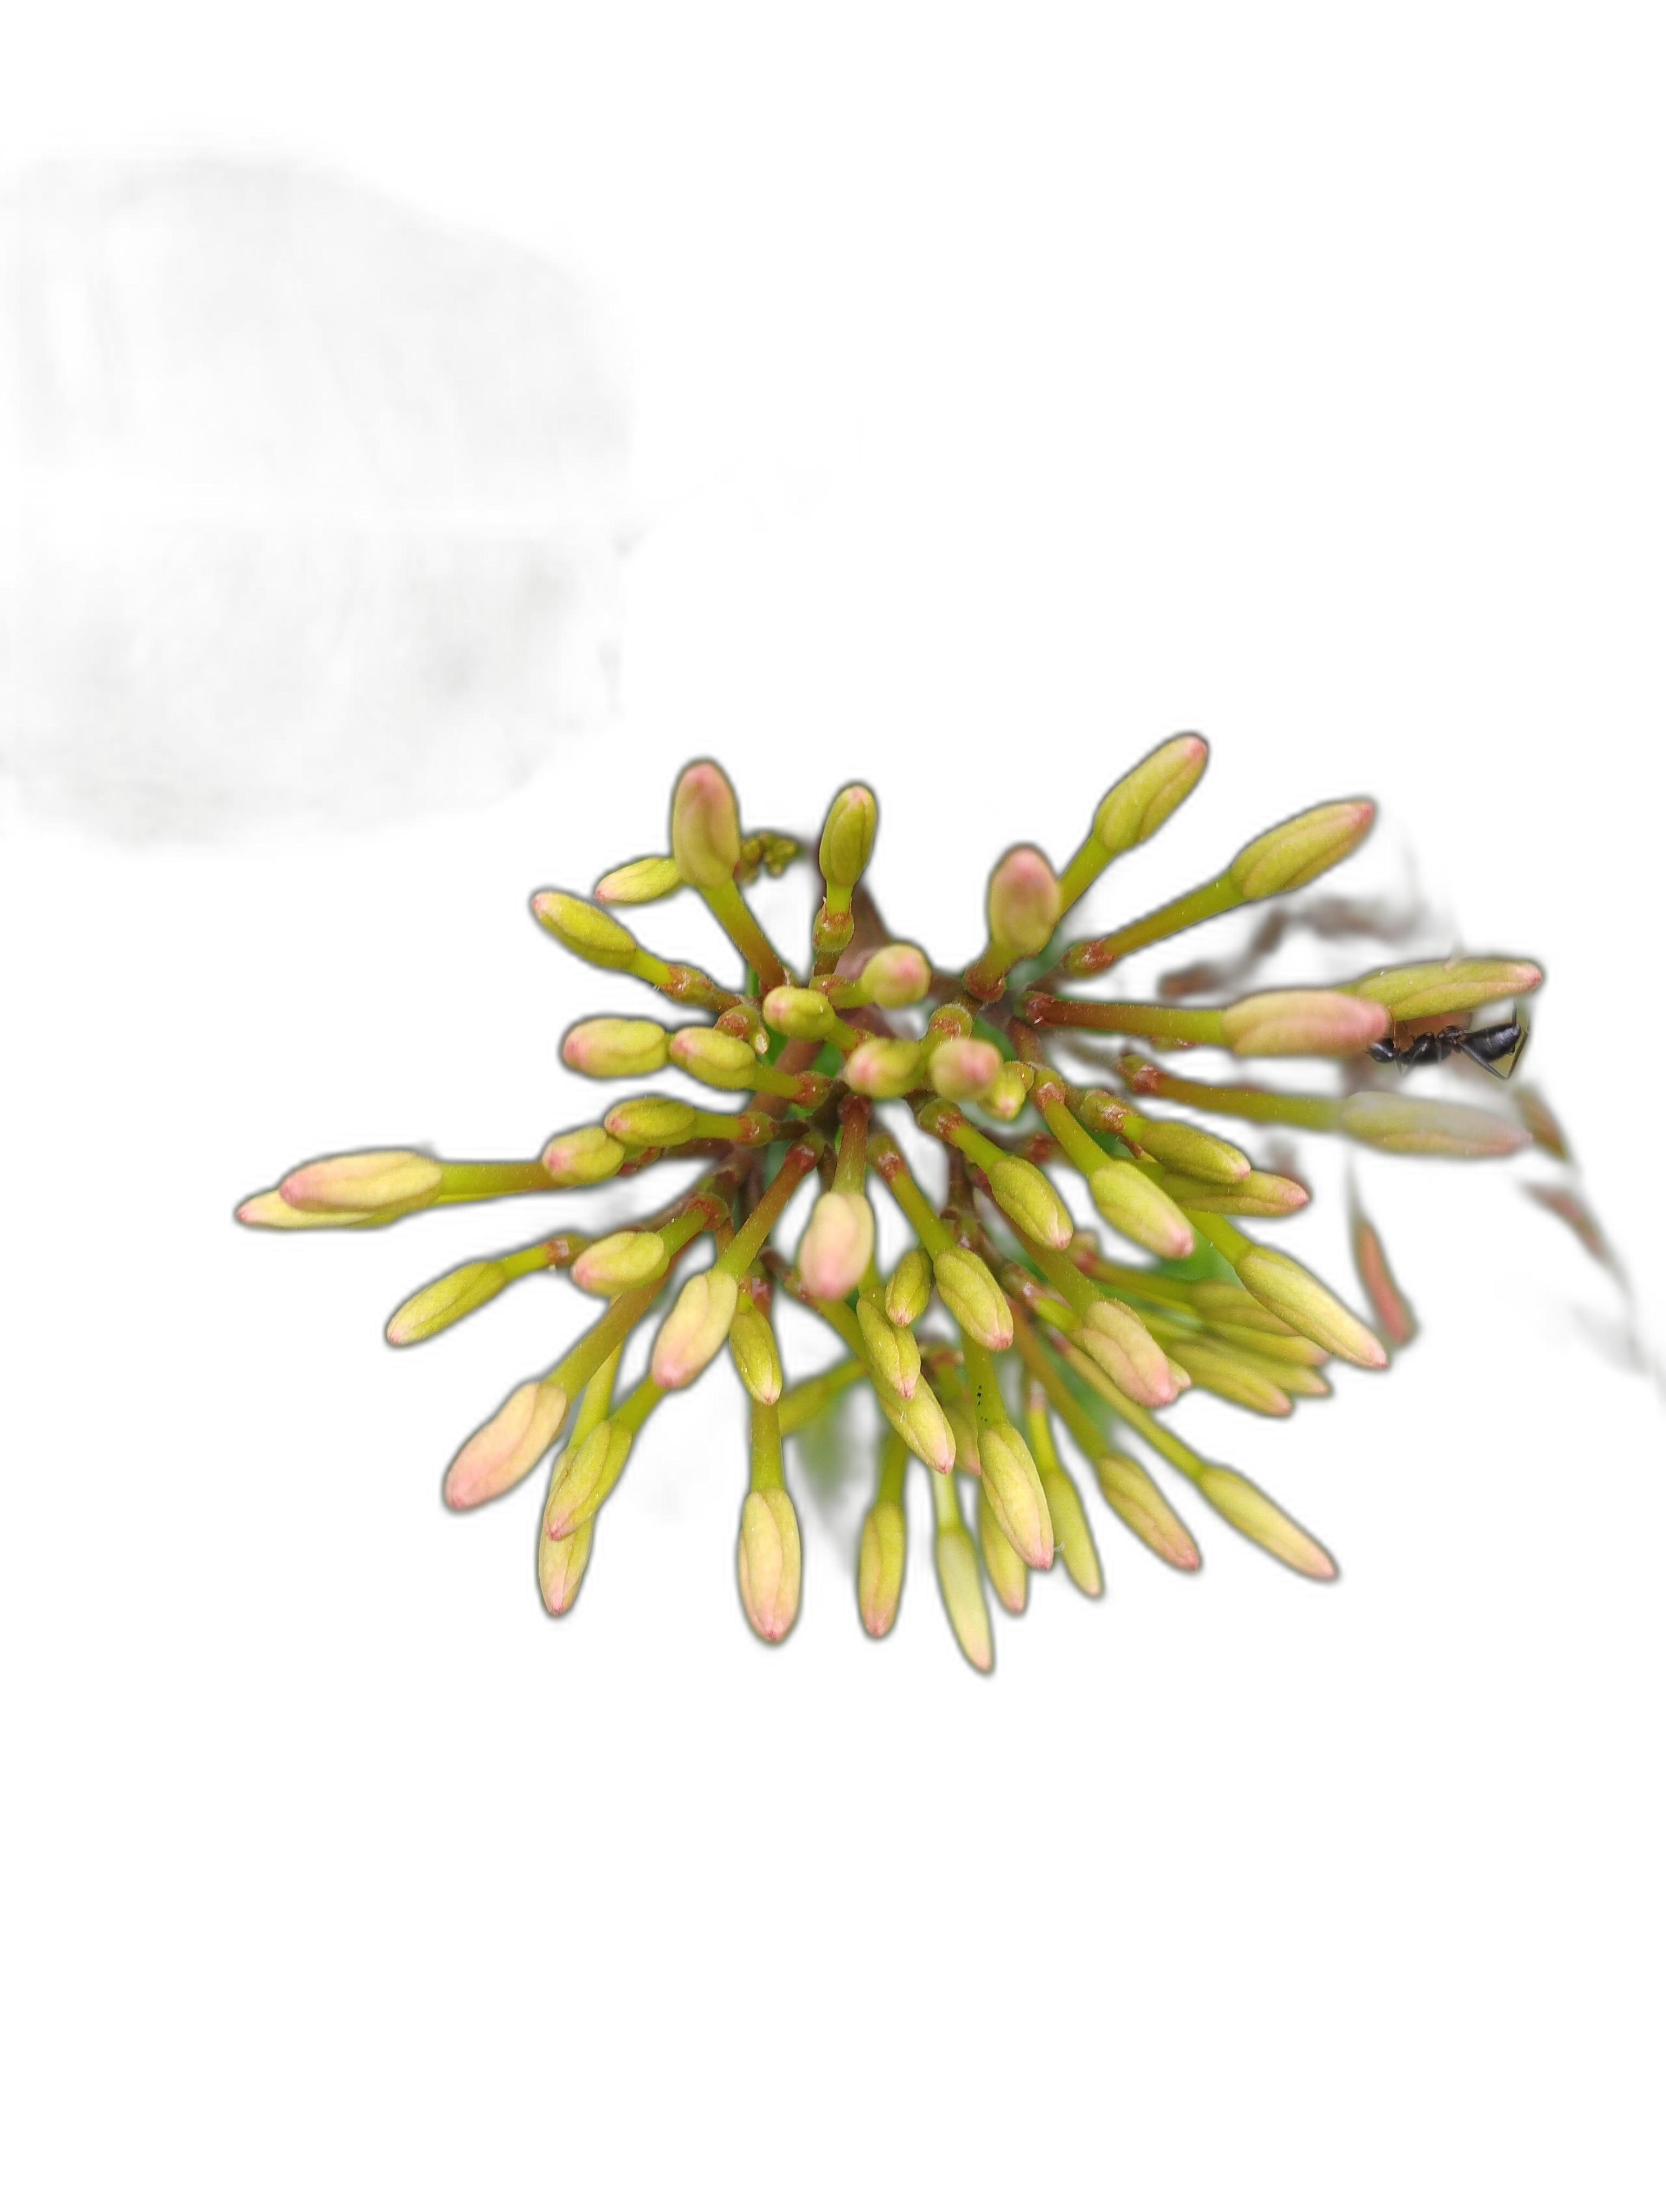
Label: Jungle geranium